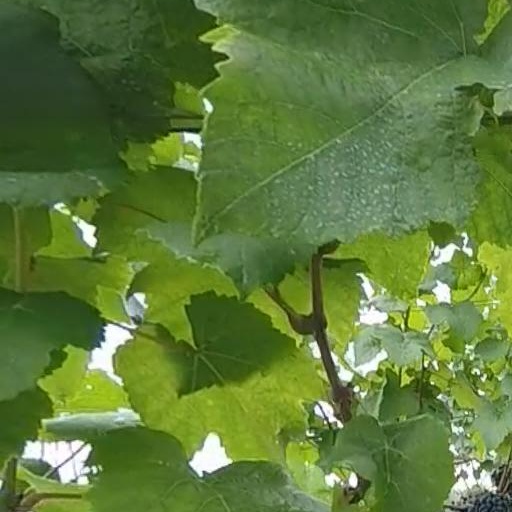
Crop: grape